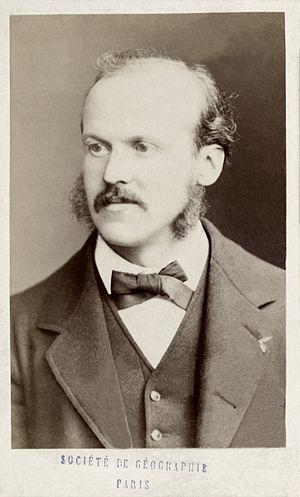
Alphonse Milne-Edwards (1835-1900), paléontologue, zoologue, ornithologue, botaniste français, professeur, directeur du Muséum National d'Histoire Naturelle de Paris.
Alphonse Milne-Edwards est un médecin et zoologiste français.
Le Muséum national d'histoire naturelle est un établissement français d'enseignement, de recherche et de diffusion de la culture scientifique naturaliste. Fondé en 1793 en continuité du Jardin royal des plantes médicinales créé en 1626, c'est l'un des plus anciens établissements mondiaux de ce type. Il est doté du statut de grand établissement et placé sous la double tutelle administrative des ministères de l'Enseignement supérieur et de la Recherche et de l'Environnement. Son siège est le jardin des plantes de Paris mais il comporte d'autres sites, aussi bien à Paris qu'en différents lieux de France. Le Muséum dispose d'un personnel d'environ 2 200 membres dont 500 chercheurs. Depuis la réforme de 2014, il est dirigé par un président, assisté de directeurs-généraux délégués.